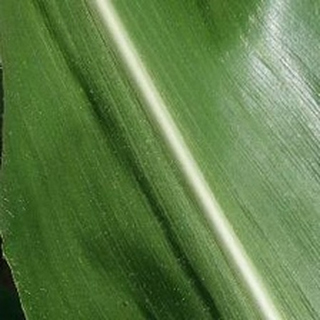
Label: healthy_corn